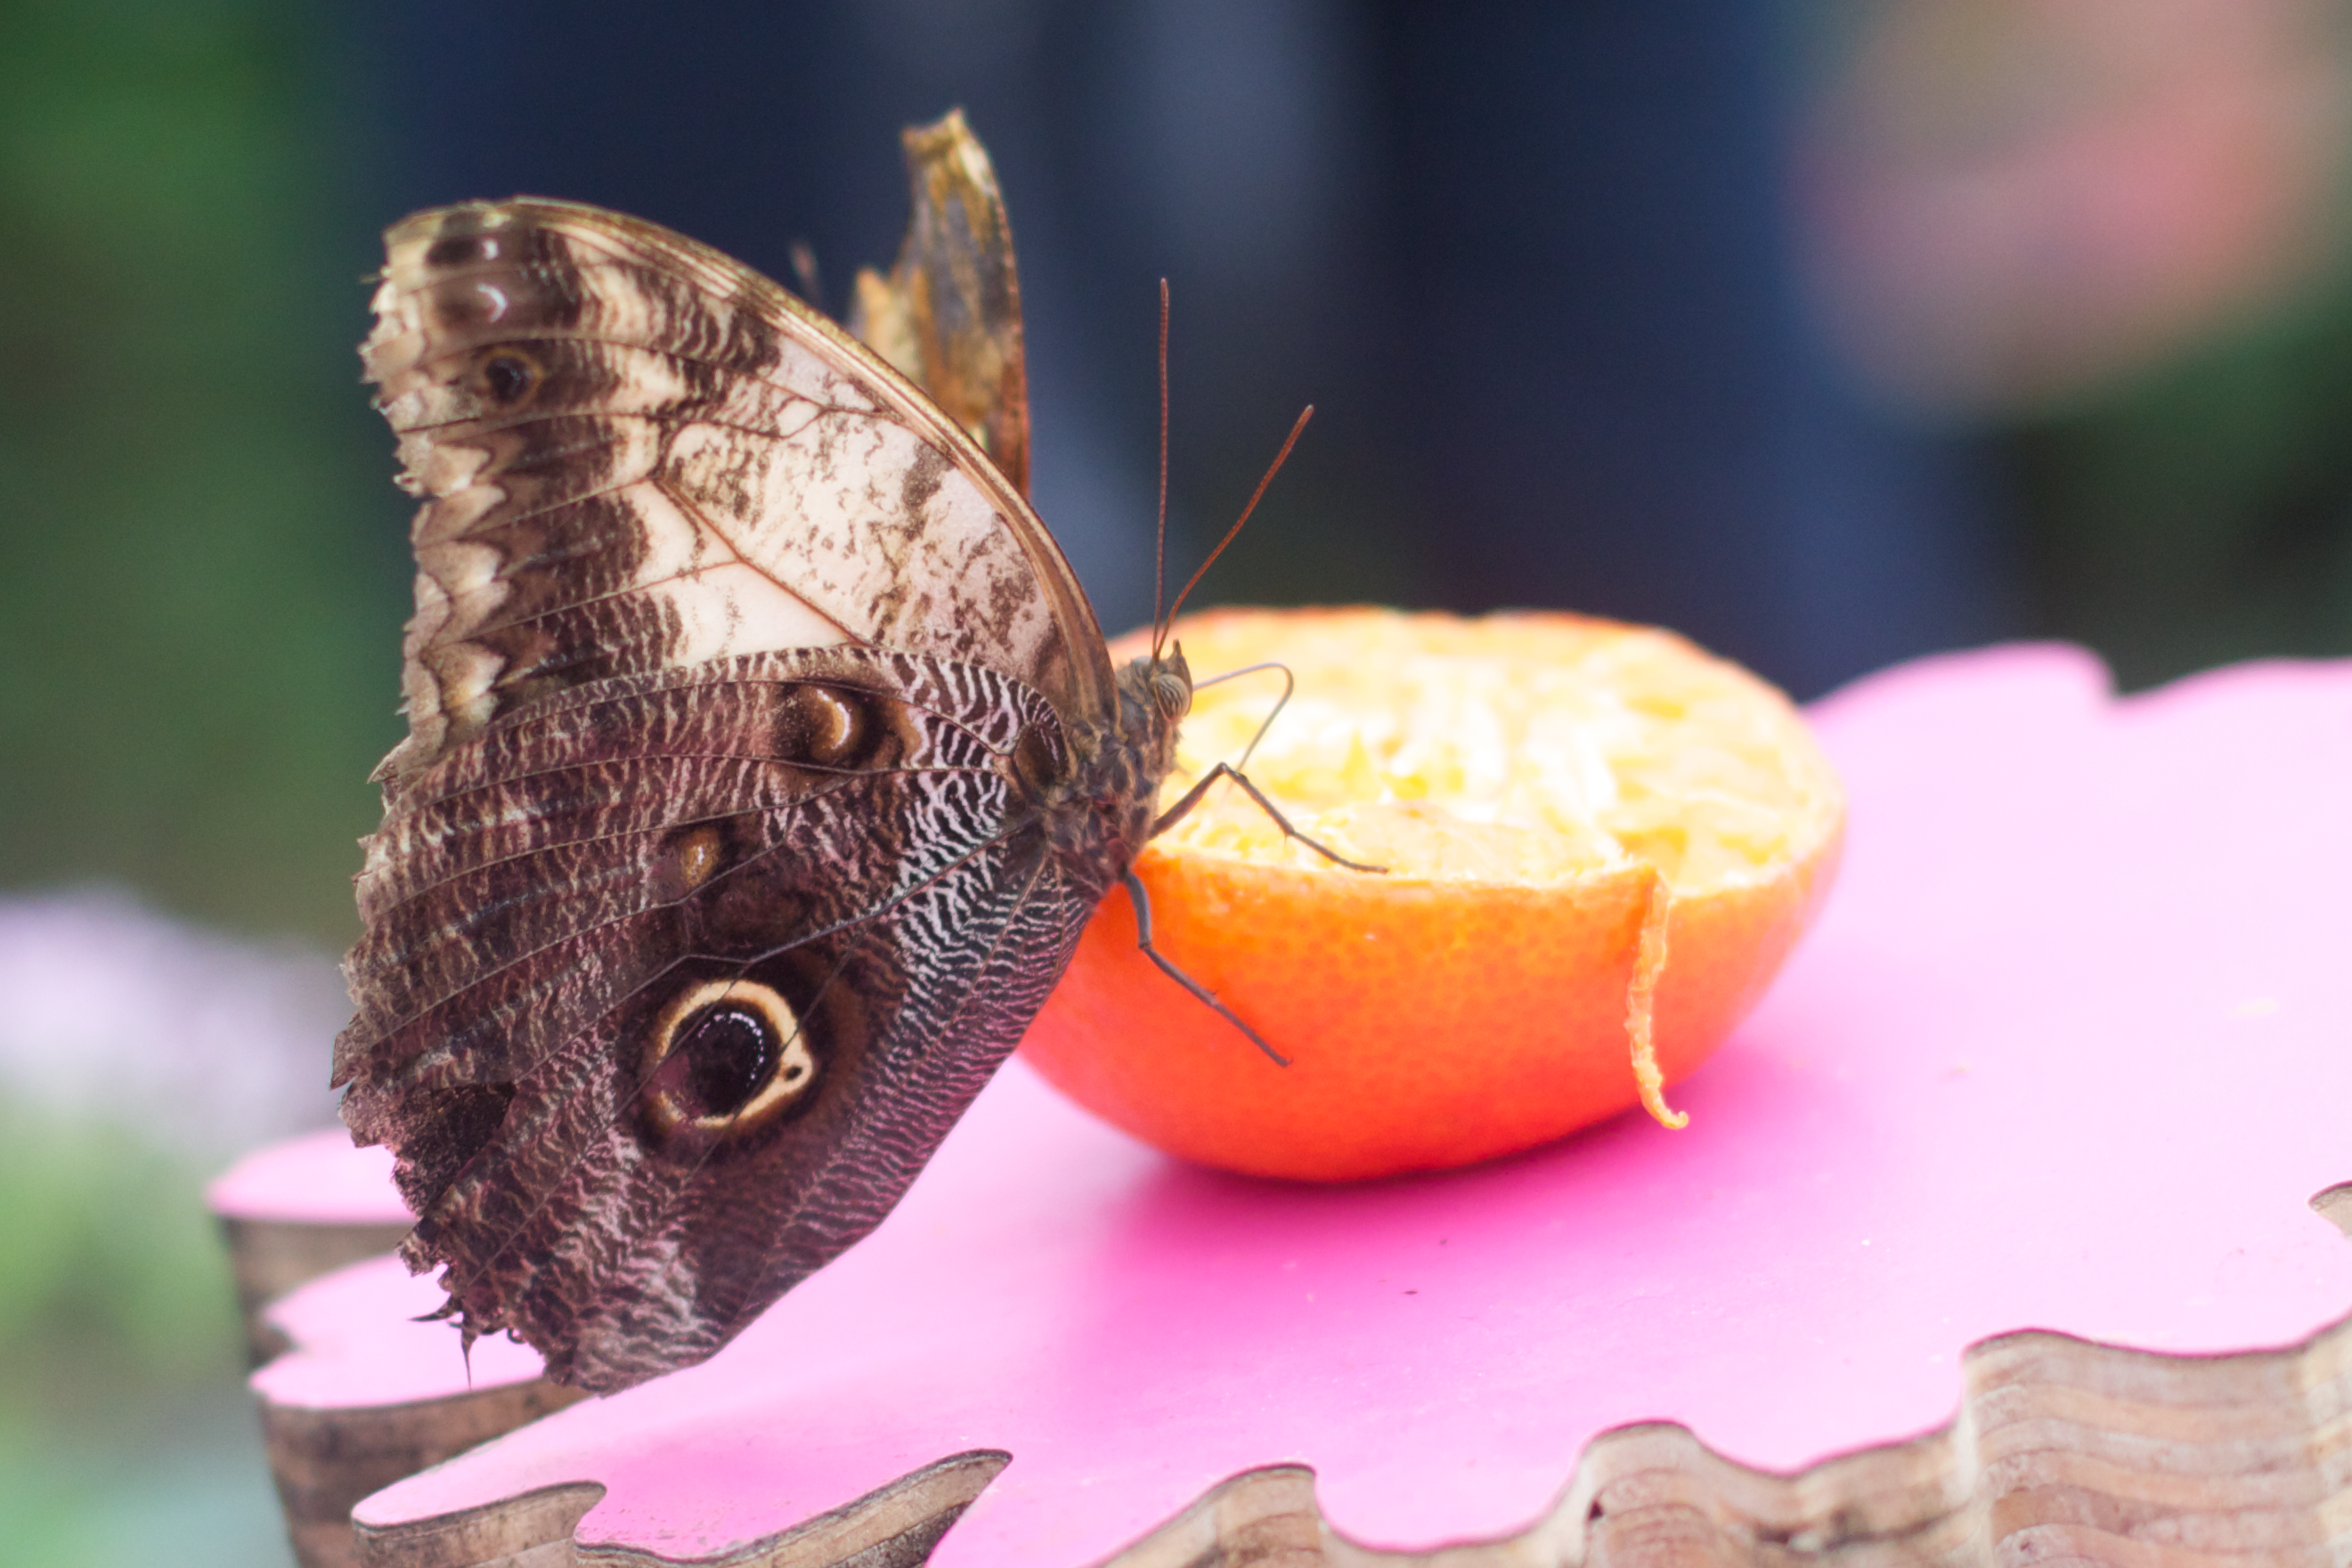
photography, flower, insect, moth, butterfly, fauna, invertebrate, close up, macro photography, pollinator, moths and butterflies